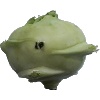
Label: Kohlrabi 1